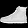
Label: Ankle boot